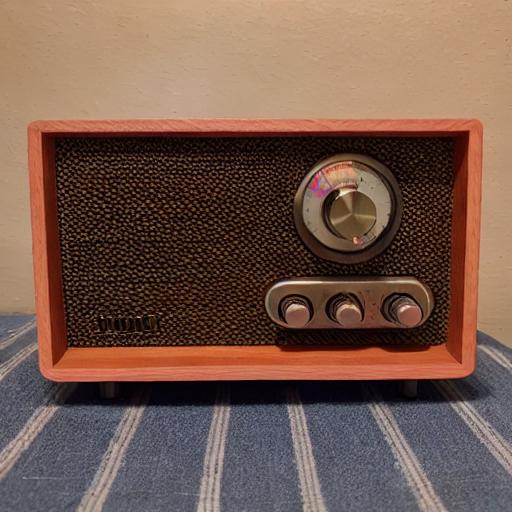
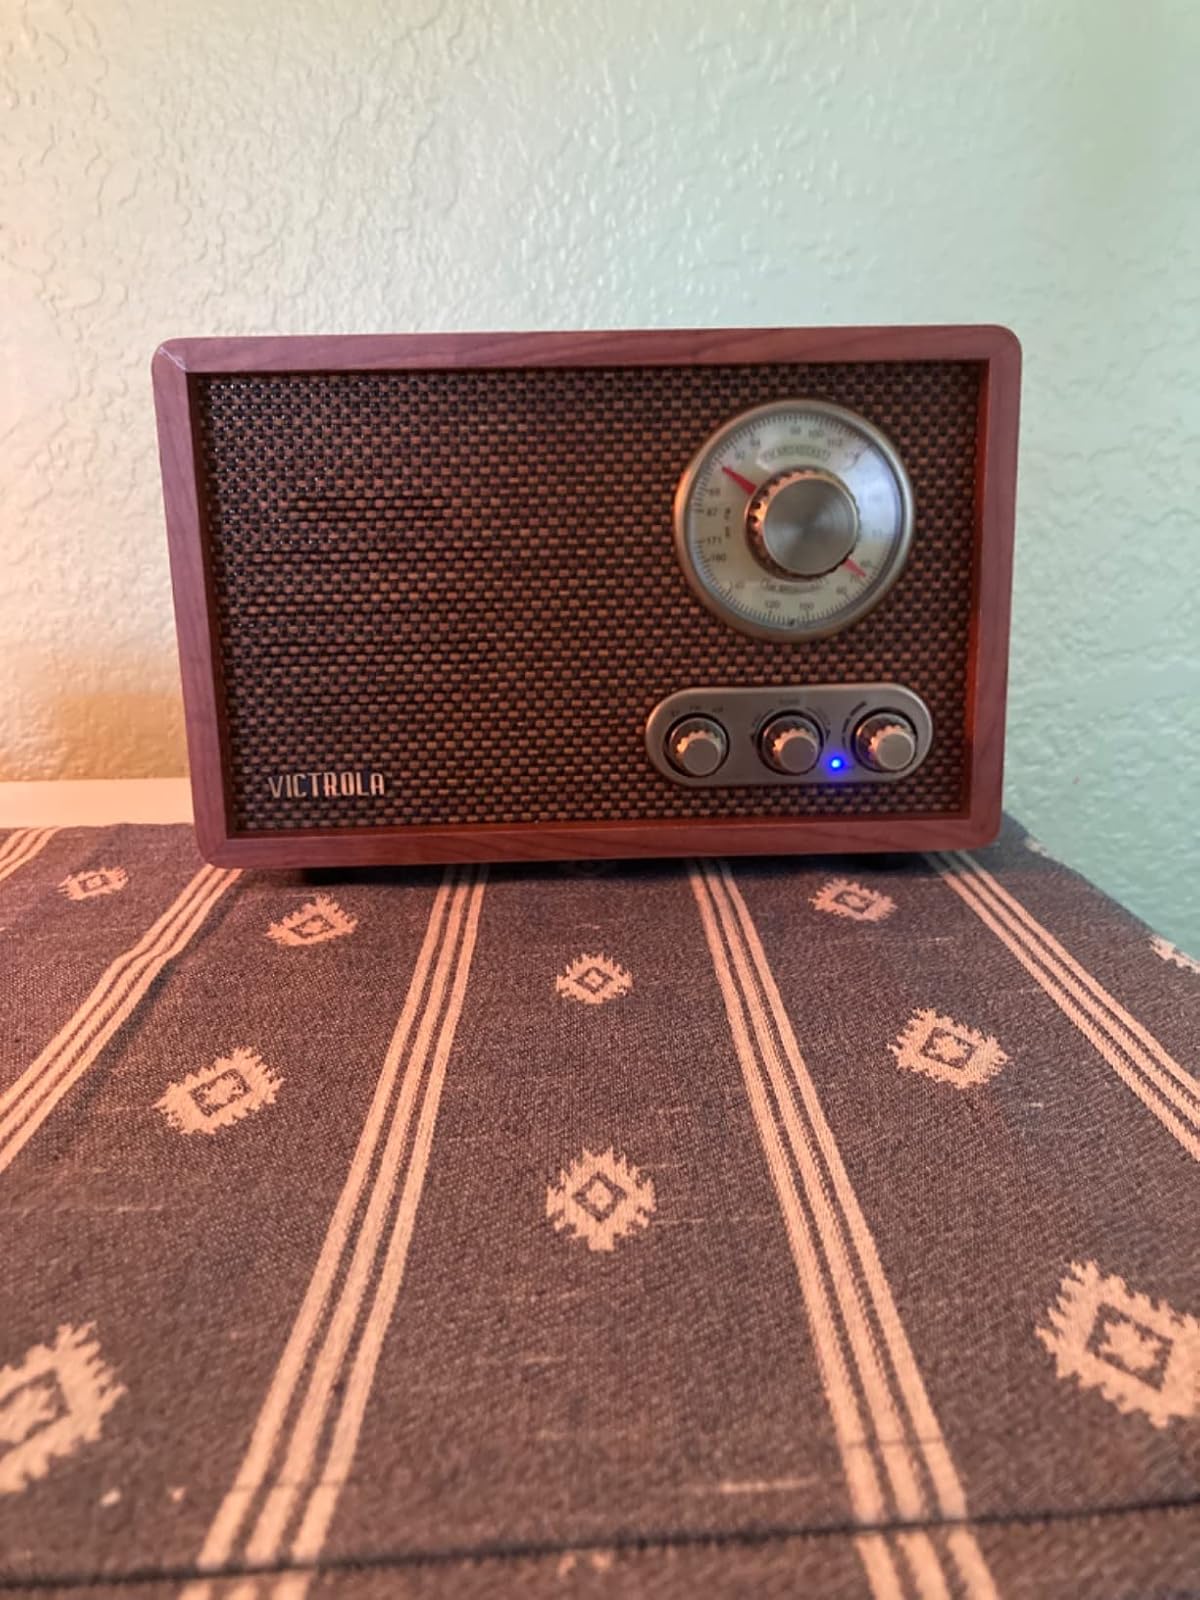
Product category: radio
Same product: no